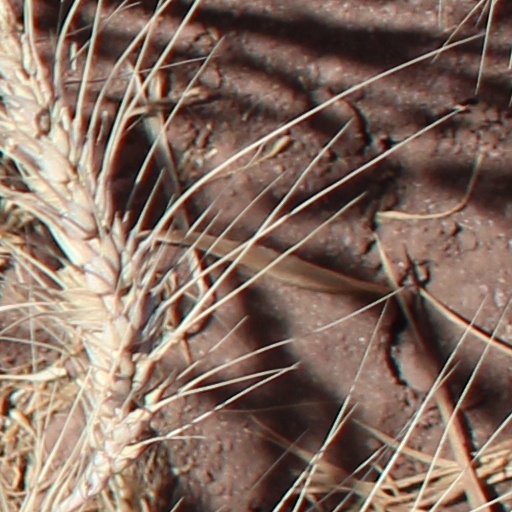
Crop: wheat